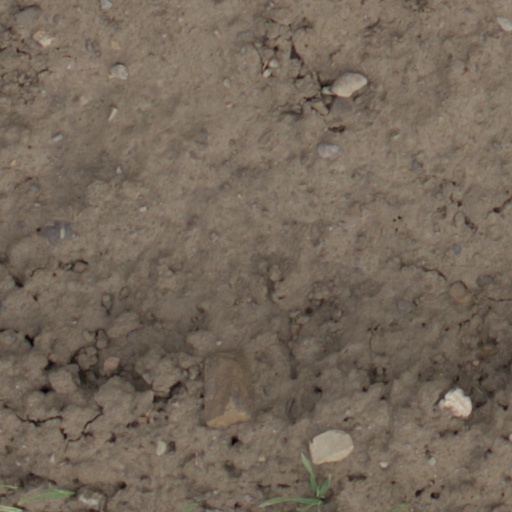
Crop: wheat